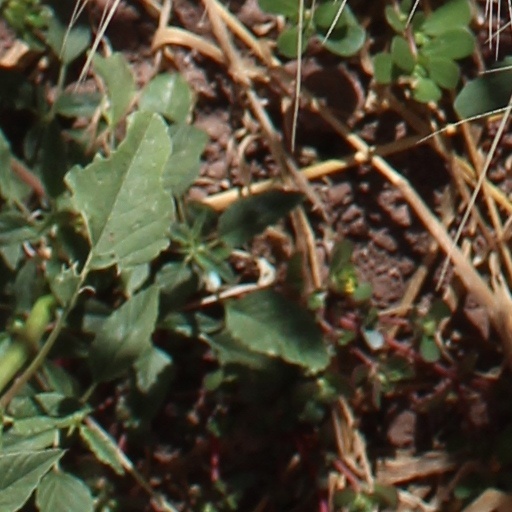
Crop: wheat